Bridges of Lyon

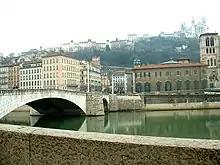
The bridge that leads to Bonaparte Old Lyon

A first bridge appears to have been established in 1638 at this location. Consisting of ten arches, it was destroyed in 1778 because of its disrepair. It was replaced in 1780 by a bridge consisting of a chain of twelve vessels, of which two mobiles. Volant commonly named bridge, it is also known as Forest or bridge deck Célestins. The flying bridge was washed away in part by the melting ice on 18 January 1789, then completely during the winter 1795.